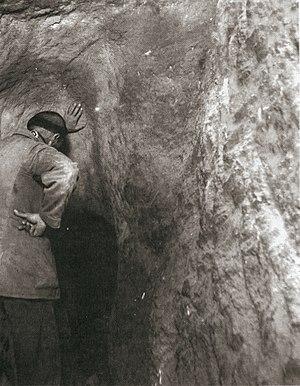
Montagu Brownlow Parker, né le 13 octobre 1878 et mort le 28 avril 1962, 5ᵉ comte de Morley, est un pair britannique surtout connu comme aventurier. Il organise et dirige une mystérieuse expédition archéologique de 1909 à 1911 à Jérusalem, qui est en réalité une chasse au trésor, à la recherche de l'Arche d'alliance. Cette entreprise se termine par un scandale politique lorsqu'il s'introduit nuitamment, grimé en Arabe, sur l'esplanade des Mosquées pour y creuser des tunnels et qu'une fois découvert, il est contraint de prendre la fuite. En raison de ses aspects romanesques, cette aventure passionne la presse internationale de l'époque.